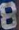
Number: 8